BMW X6

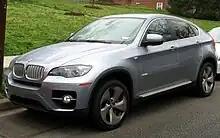
BMW X6 ActiveHybrid

The BMW Concept X6 ActiveHybrid is the concept vehicle of BMWs first full-hybrid vehicle and was revealed at the Internationale Automobil-Ausstellung Frankfurt in September 2007. BMWs first mild-hybrid BMW Concept 7 Series ActiveHybrid Generation 1 was revealed at the Paris Motor Show in October 2008. Both cars made their market debuts at the end of 2009 and the X6 Hybrid can drive in pure electrical mode at low speeds. The Active Hybrid 7 Generation 1 does not have this ability.